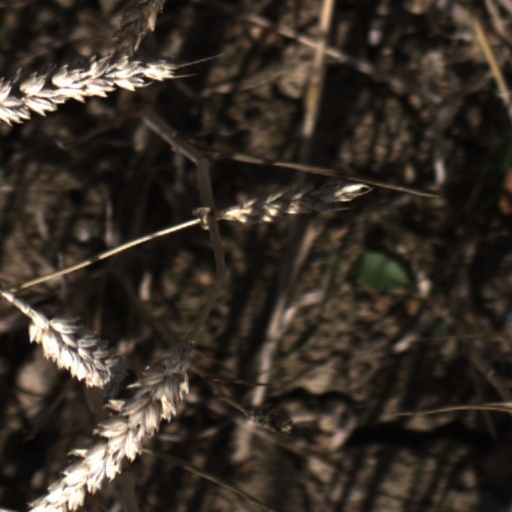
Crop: wheat